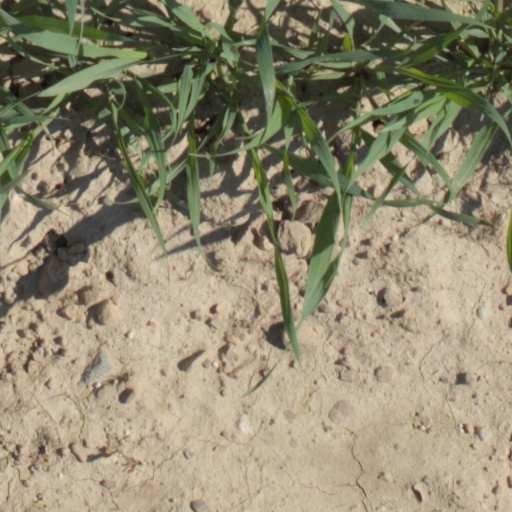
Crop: wheat